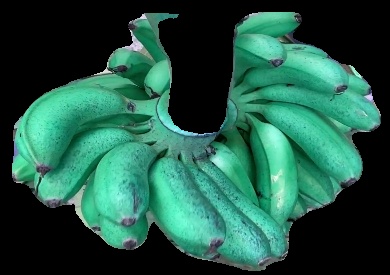
Variety: rasbale
Grade: grade1